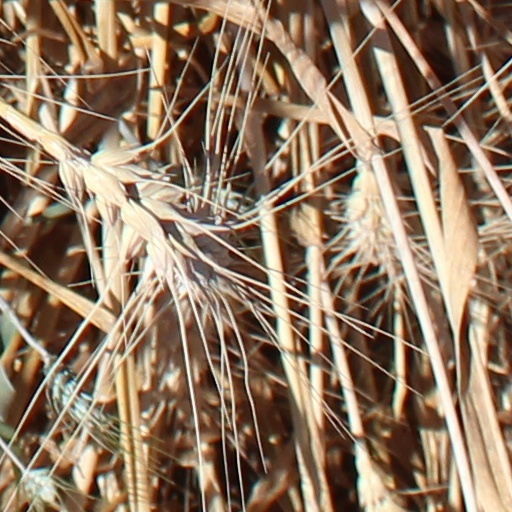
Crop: wheat